James Quibell

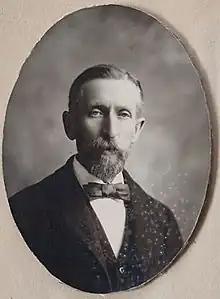
Portrait of James Quibell

James Edward Quibell (11 November 1867 – 5 June 1935) was a British Egyptologist.